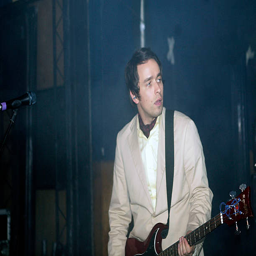
musician of the band performs on stage .